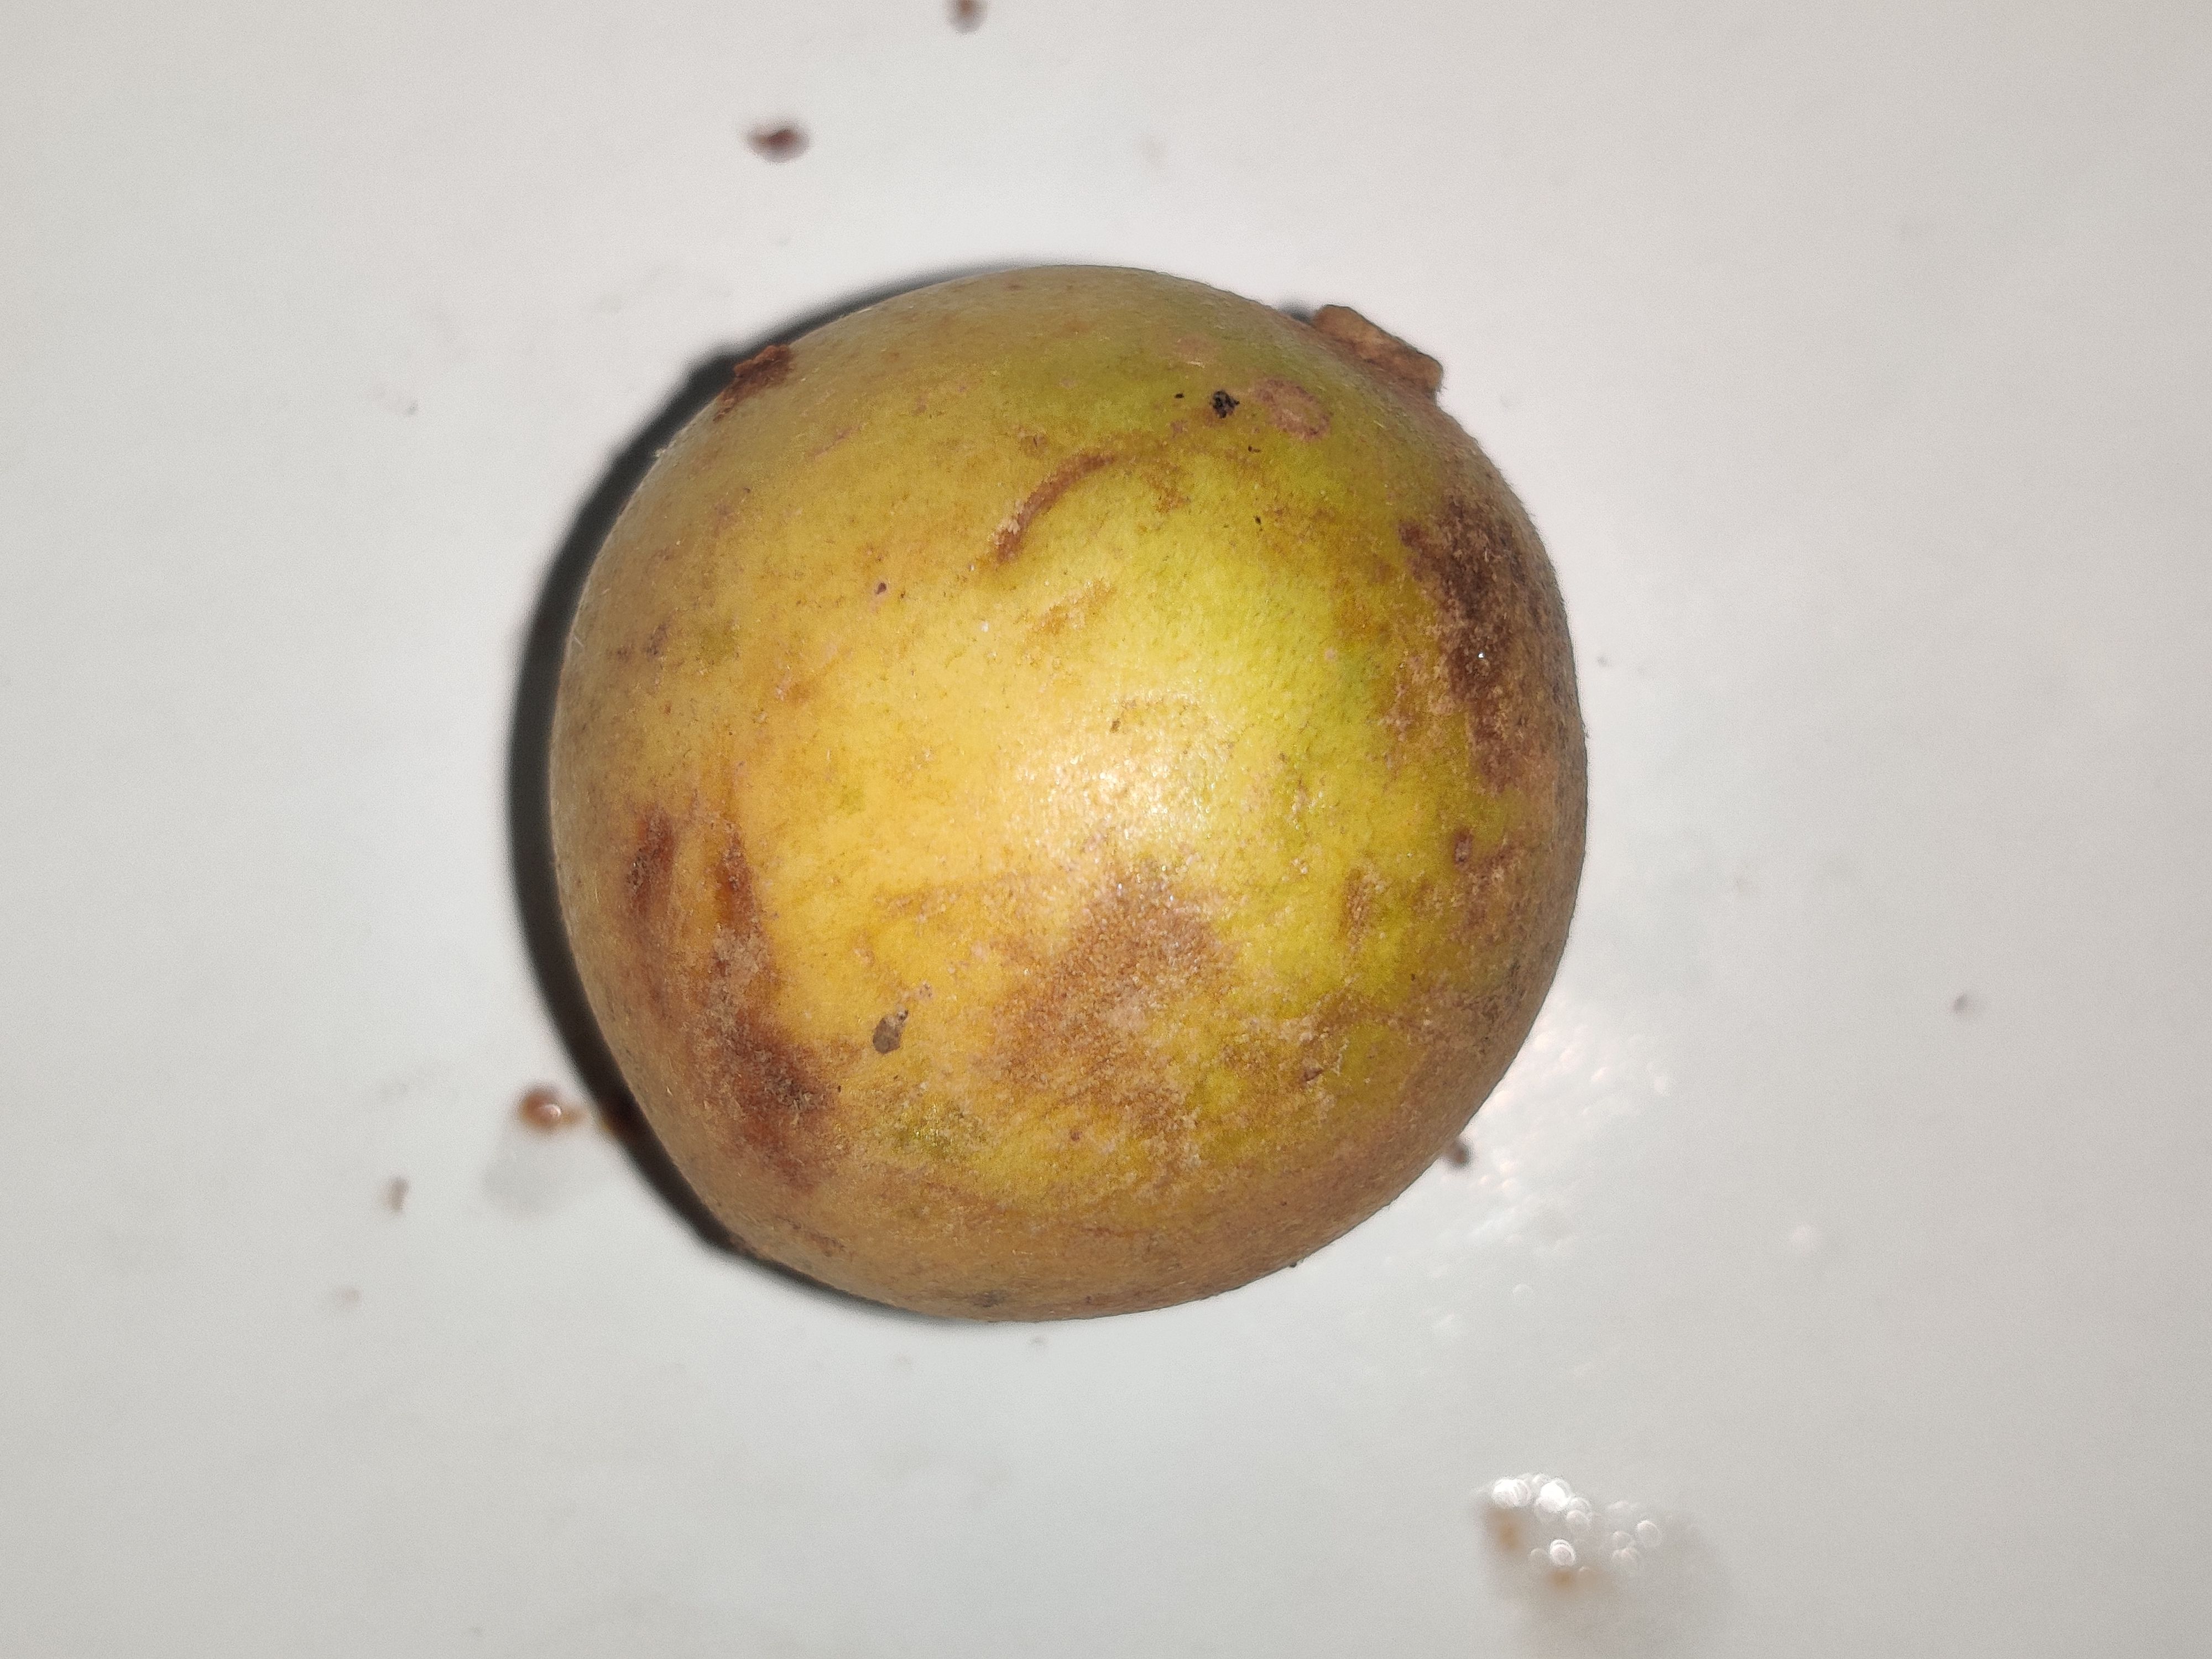
Fruit: burmese-grape
Grade: 1st-grade